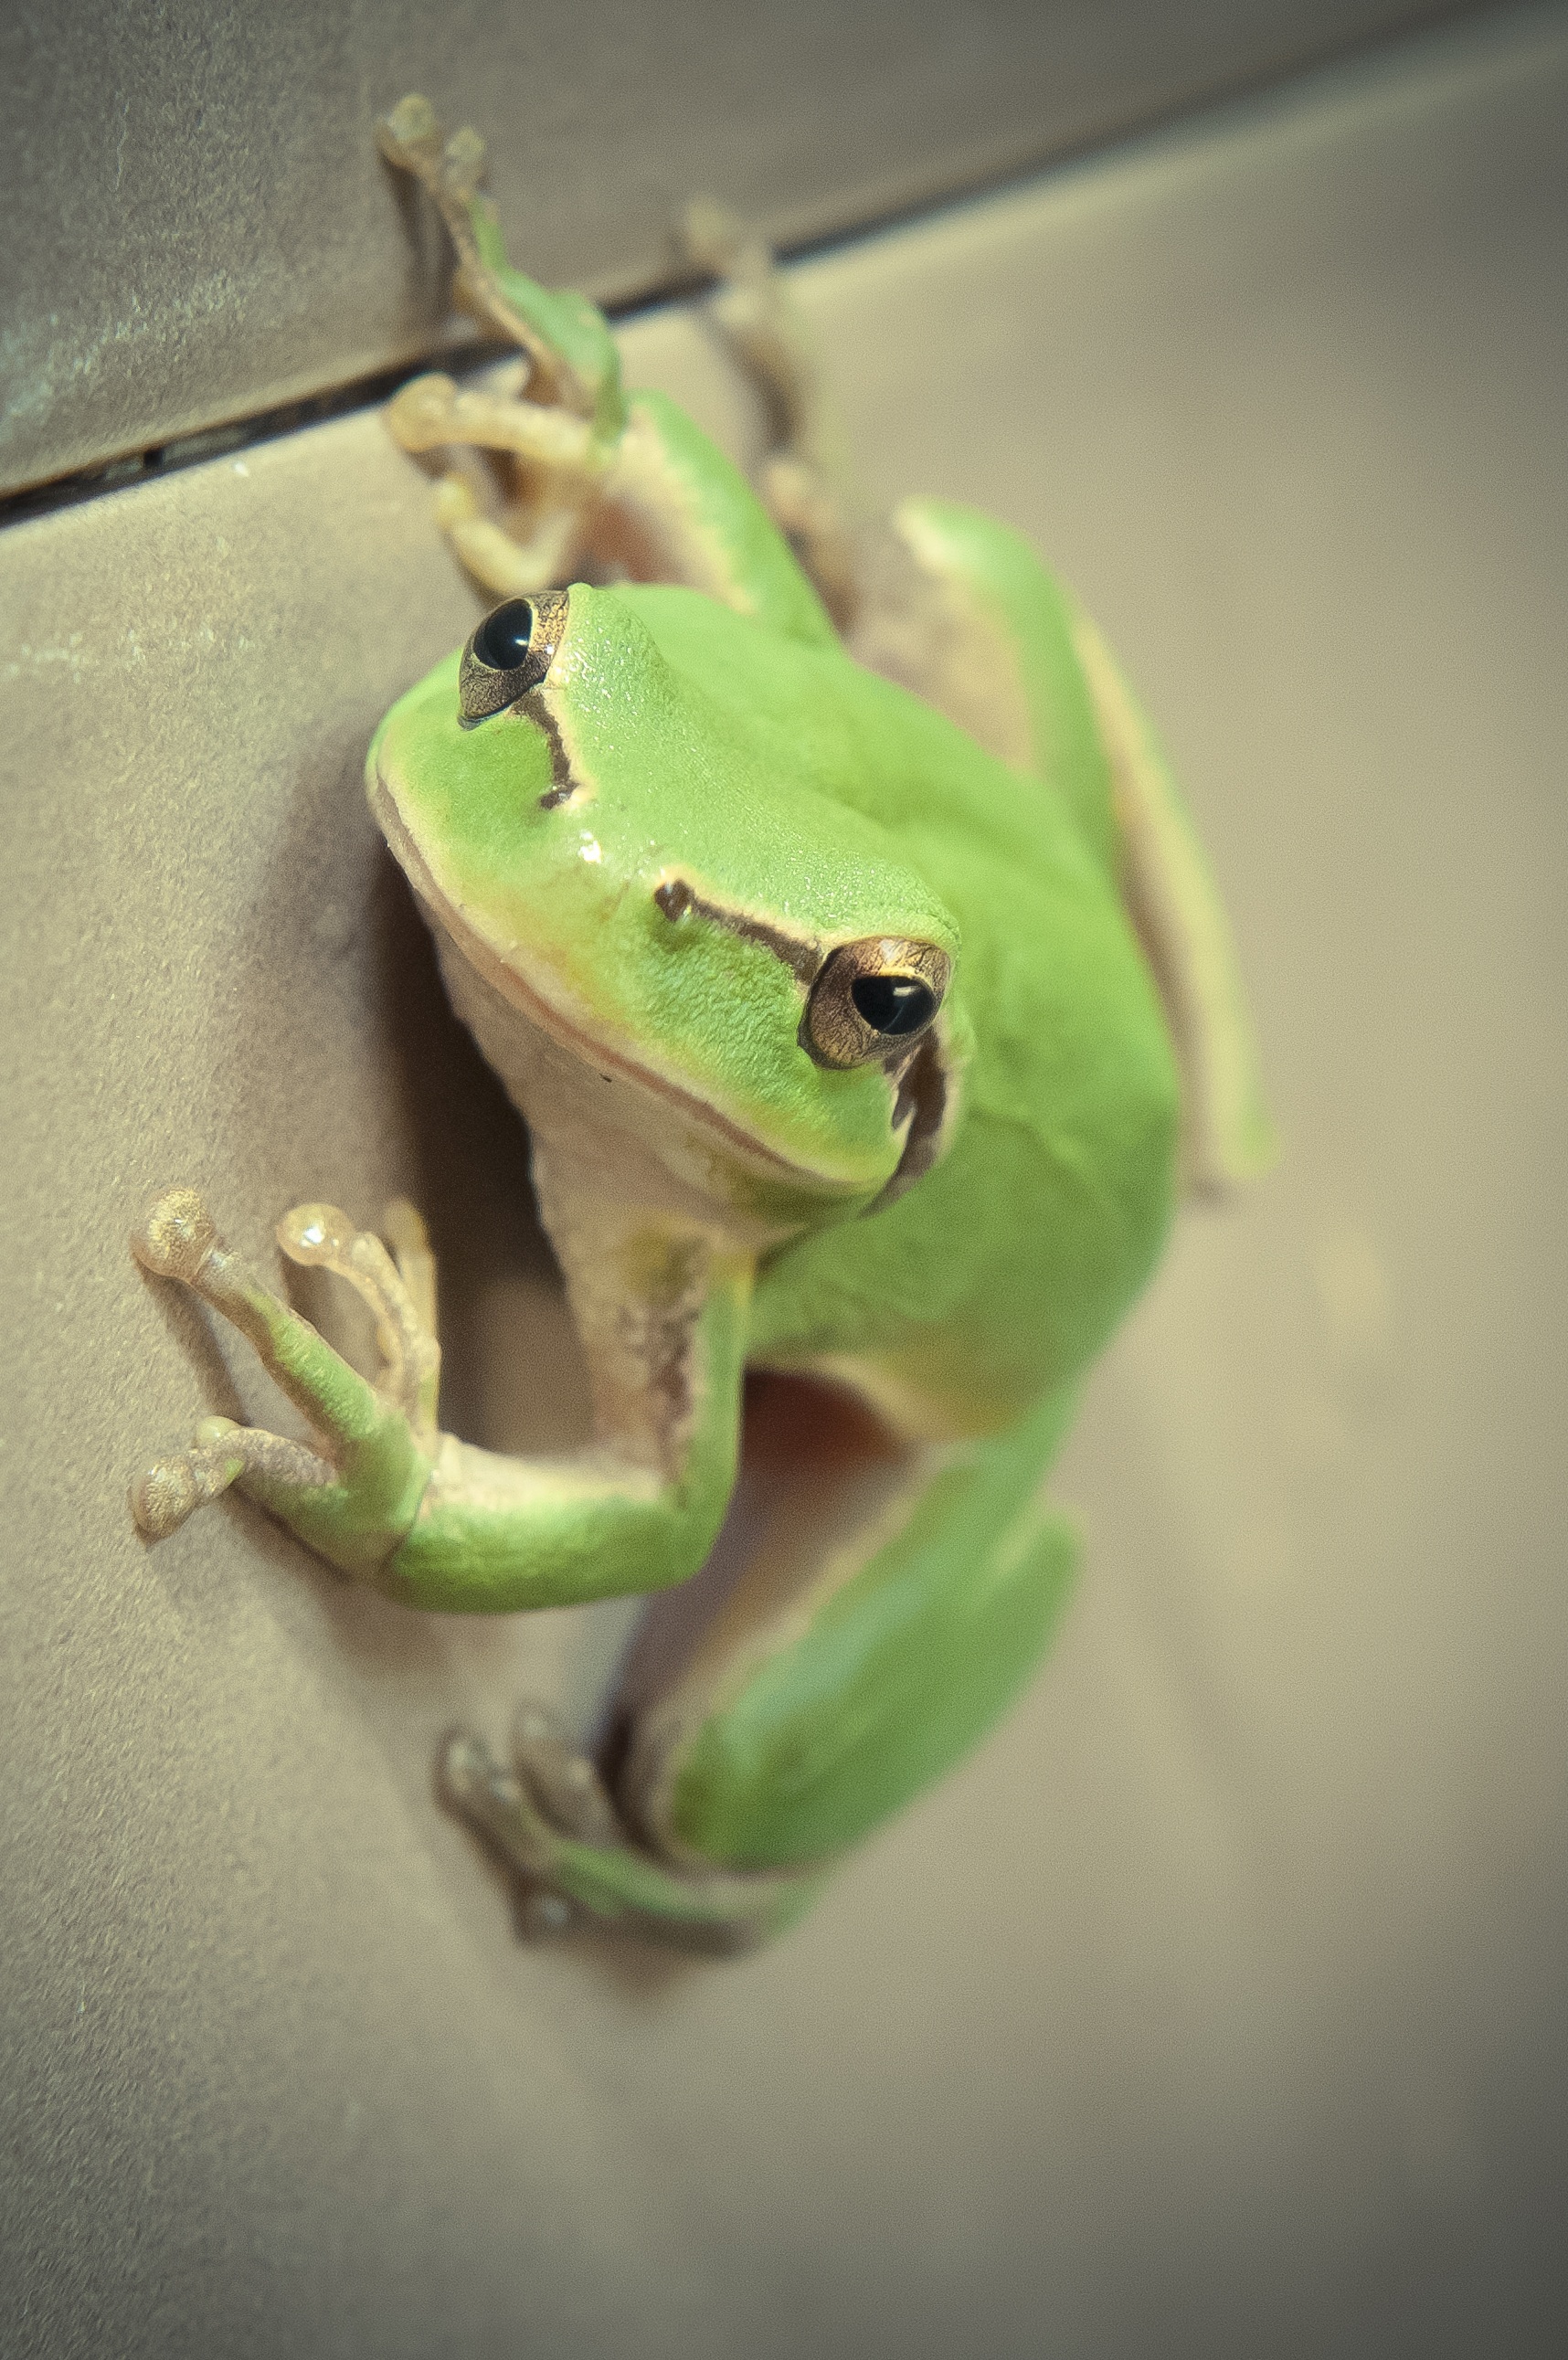
hand, wall, green, mediterranean, frog, amphibian, fauna, handle, tree frog, close up, animals, vertebrate, keep, macro photography, climbing wall, mediterranean tree frog